Zeb Soanes

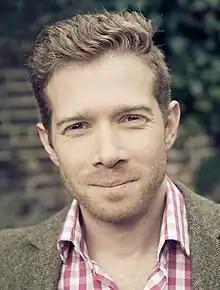
Soanes in 2014

Zebedee Soanes (born 24 June 1976) is a British radio presenter who hosts the weekday evening music show "Relaxing Evenings with Zeb Soanes" on Classic FM.